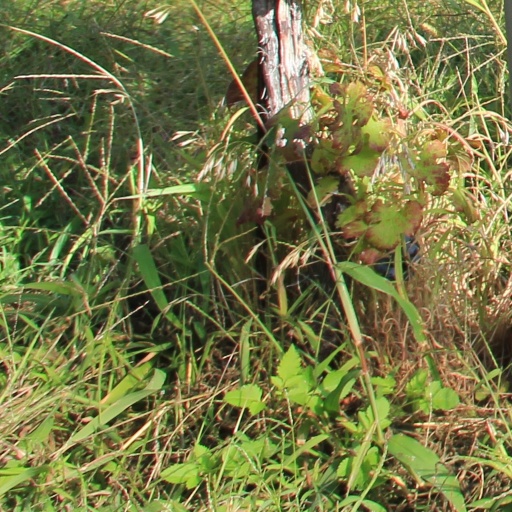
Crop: grape